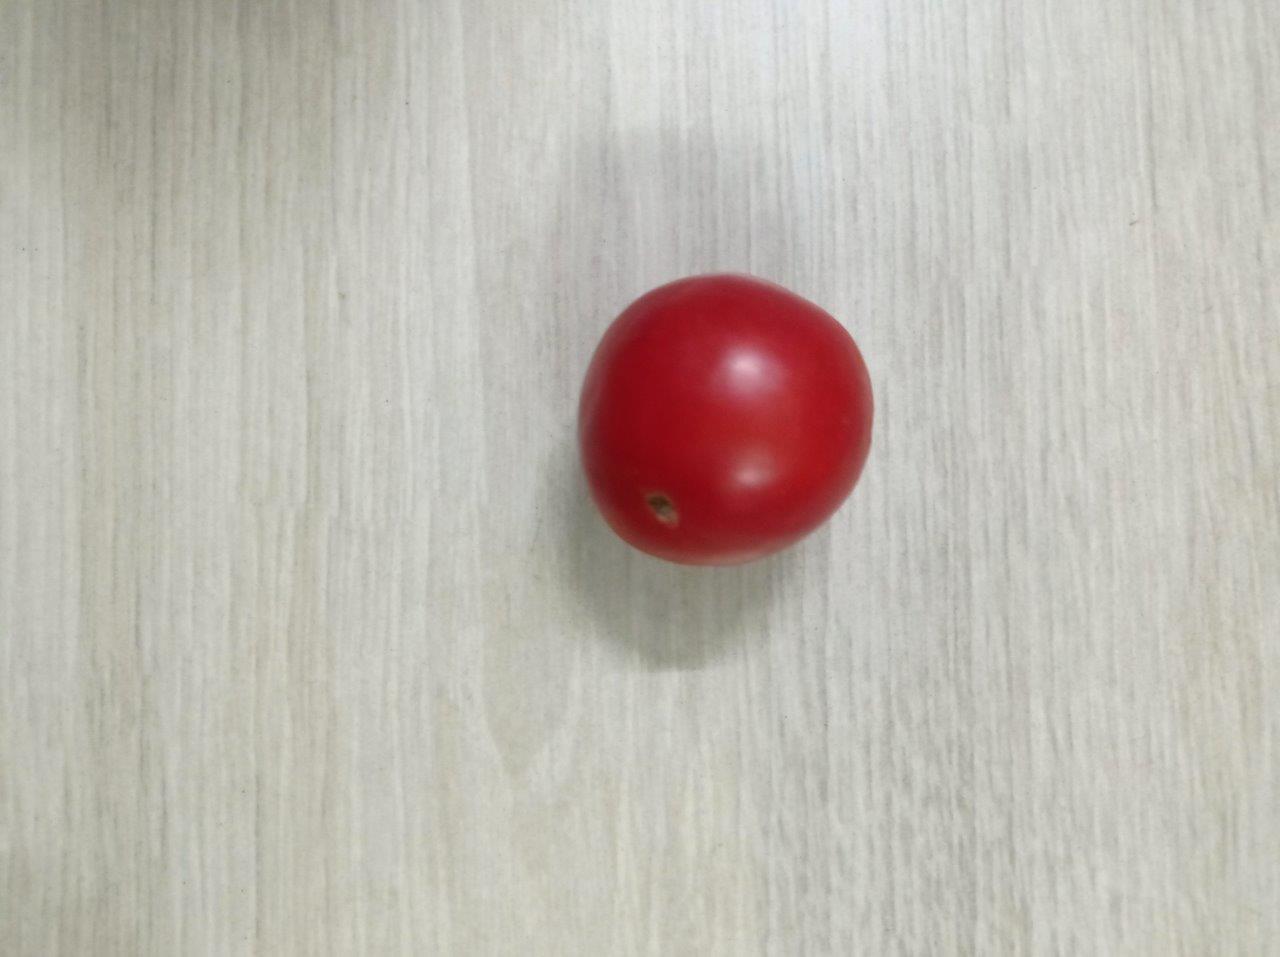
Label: Fresh